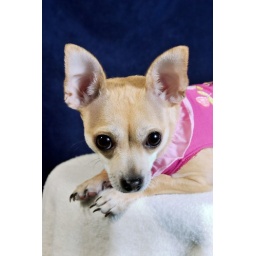
ivy in pink dress blue background 1